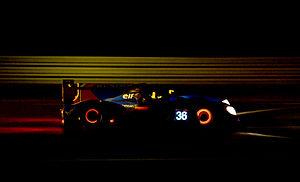
Nelson Panciatici, né le 26 septembre 1988 à Reims, est un pilote automobile français.
L'European Le Mans Series 2014 est la onzième saison de ce championnat et se déroule du 19 avril au 19 octobre 2014 sur un total de cinq manches.